Bahubali

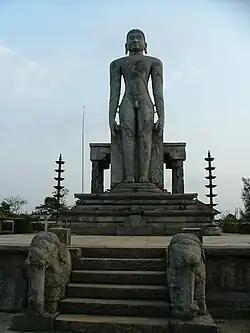
Bahubali monolith of Venur

Karkala is known for its monolithic statue of Gomateshwara Bahubali, which is believed to have been built around 1432 and is the second-tallest statue in the State. The statue is built on an elevated platform on top of a rocky hill. It was consecrated on 13 February 1432 by Veera Pandya Bhair Arasa Wodeyar, scion of the Bhair Arasa dynasty, feudatory of the Vijayanagar Ruler.